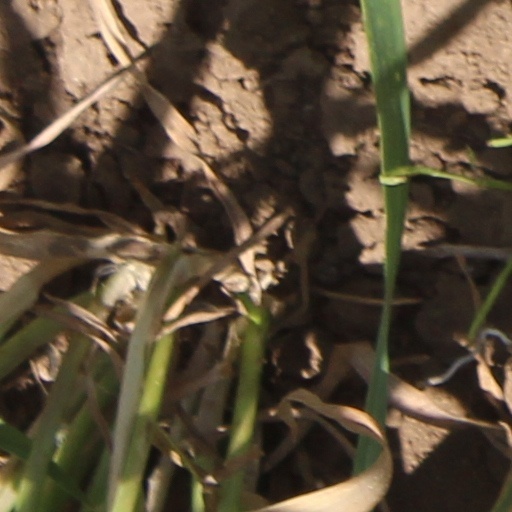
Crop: wheat